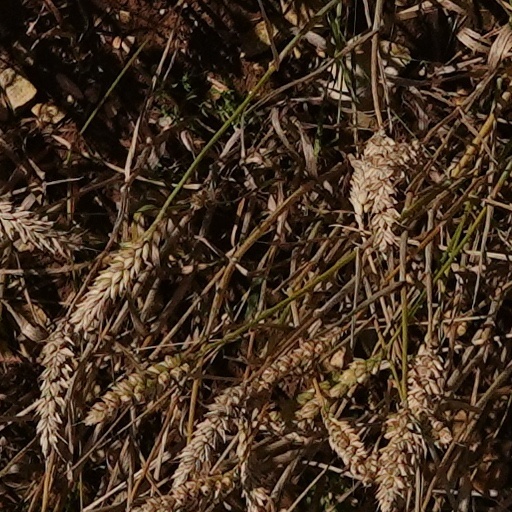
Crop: wheat